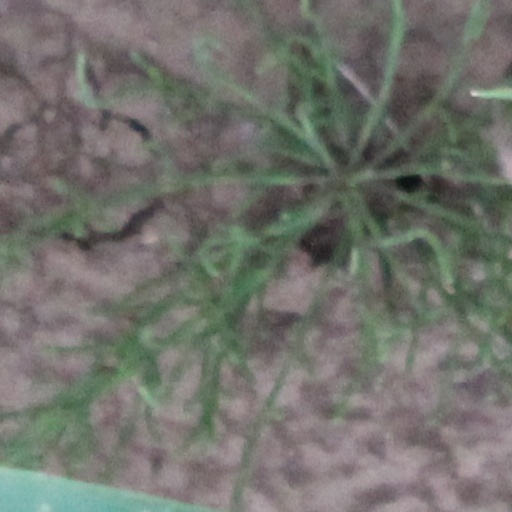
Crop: wheat